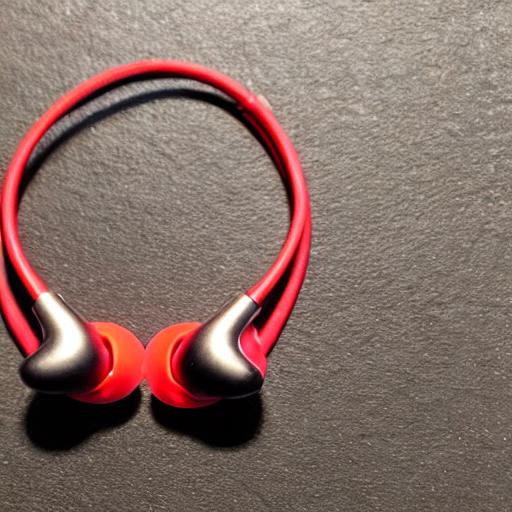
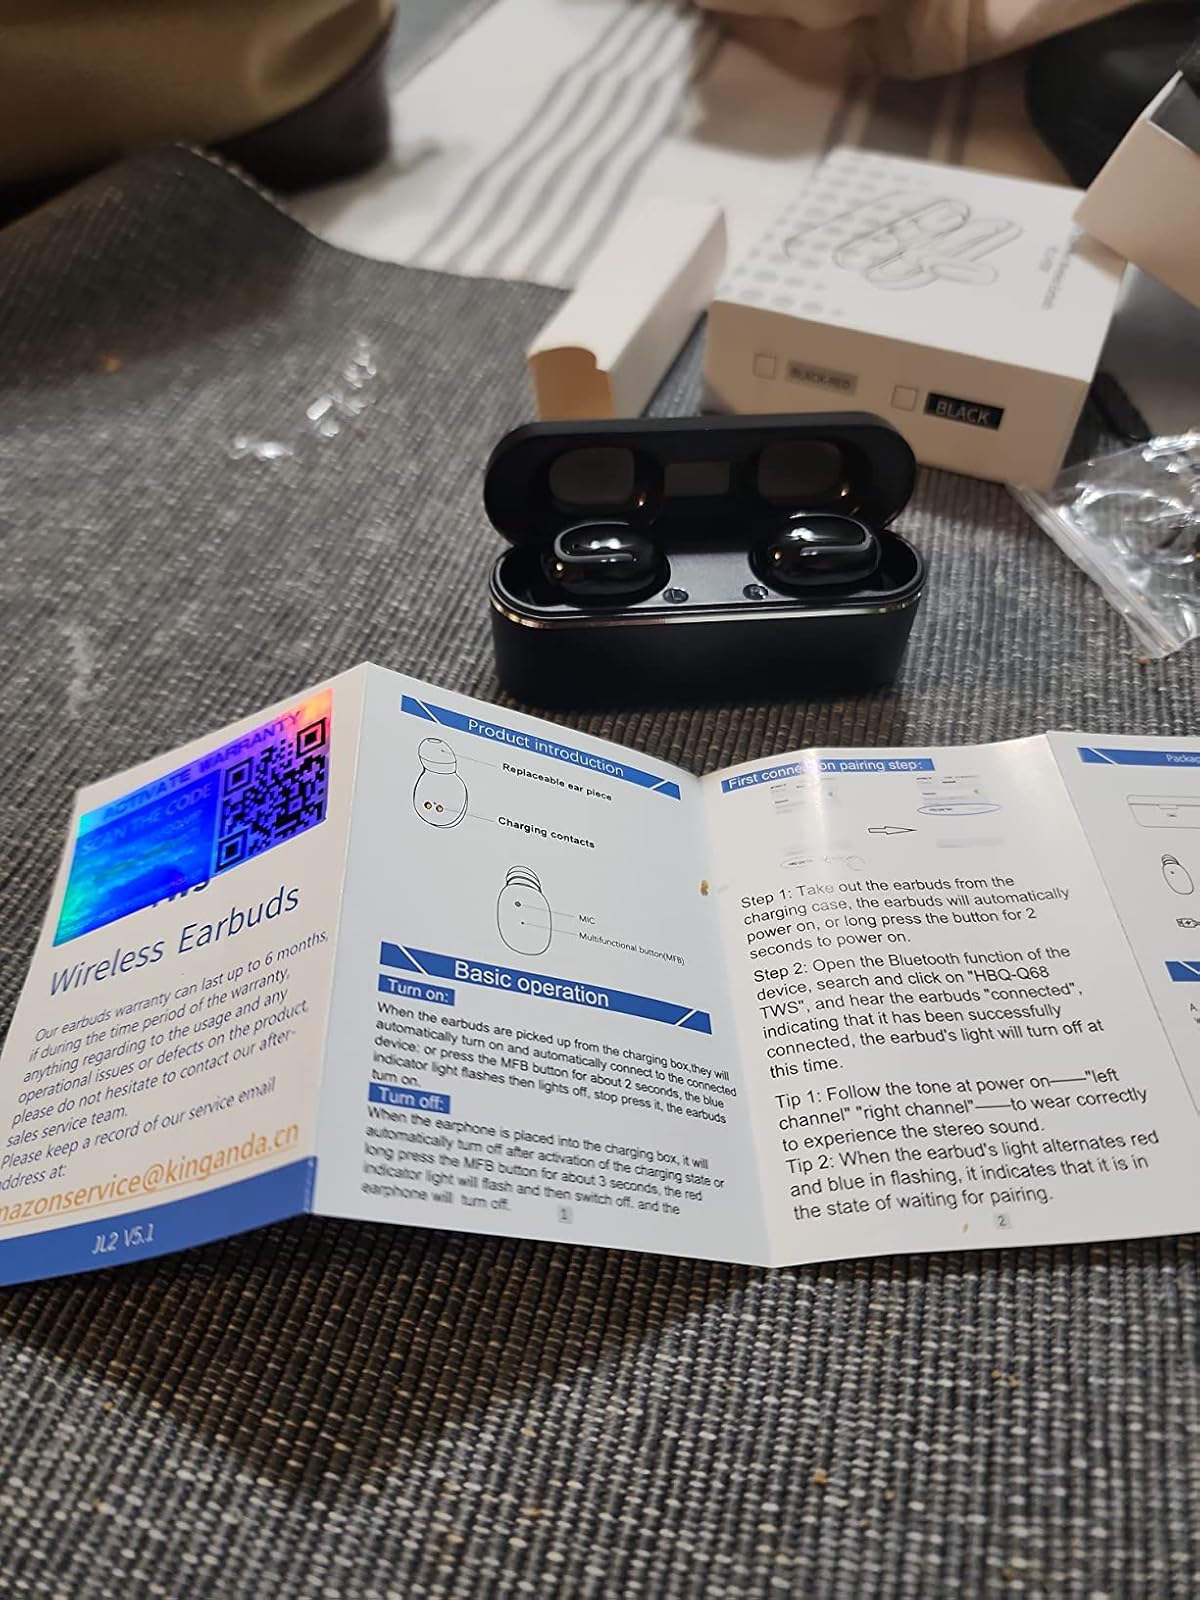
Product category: earbuds
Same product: no